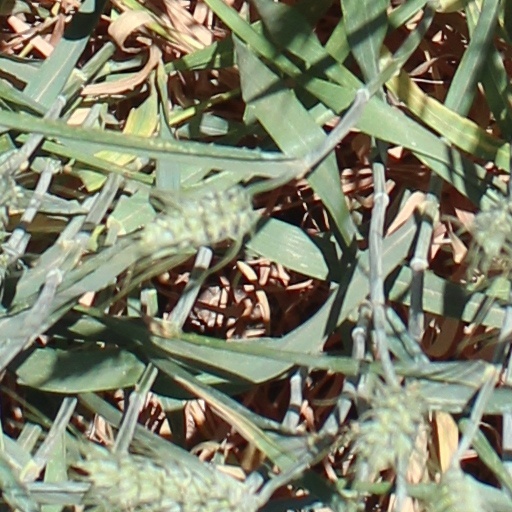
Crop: wheat